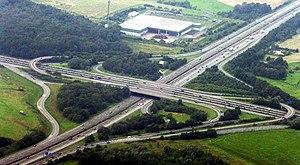
Avec l’importante perte de biodiversité actuelle, la conservation des populations devient un enjeu majeur pour le maintien de la biodiversité. Les techniques de capture-marquage-recapture et les modèles mathématiques associés ont un rôle prépondérant pour la mise en place d’une politique de préservation à long terme des populations, des communautés et des écosystèmes tout en maintenant une économie stable.
La notion de fragmentation ou de morcellement des écosystèmes / des habitats / écopaysagère / écologique englobe tout phénomène artificiel de morcellement de l'espace, qui peut ou pourrait empêcher une ou plusieurs espèces de se déplacer comme elles le devraient et le pourraient en l'absence de facteur de fragmentation.
Le concept écologique de dette d’extinction prédit les extinctions futures d'espèces en raison d'événements passés. Dans le domaine de la biologie de la conservation, deux notions opposées de dette d’extinction et de crédit de colonisation ont été proposées par D. Tilmann dans les années 1990 pour décrire ces deux situations discrètes et potentiellement fréquentes, où un observateur peut avoir une impression tout à fait fausse de bon état écologique dans le premier cas ou au contraire, d'une situation irrémédiablement dégradée alors que ce n'est peut-être pas le cas.